Annalisa Coltorti

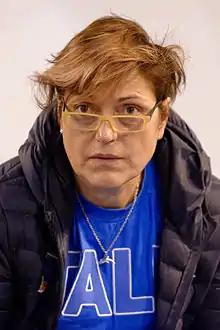

Coltorti took up fencing at her local club, CS Jesi. She first learnt foil under maestro Ezio Triccoli before switching to épée when it opened to women. She earned an individual bronze medal and a team silver medal at Denver 1989, the first World Fencing Championships formally allowing the event. She went on to gain a team bronze medal at the 1991 World Championships in Lyon.